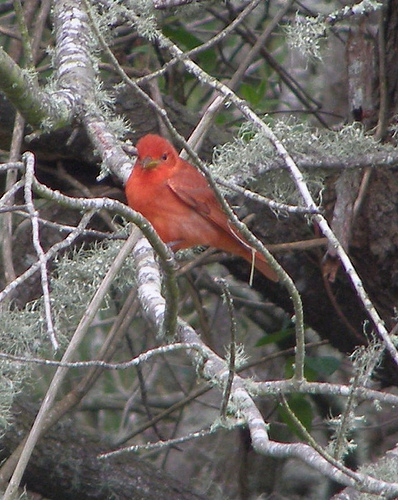
this bird has red feathers, short legs, and short flat beak.
this is a small bird that is completely red and has a small pointed brown beak.
this bird has a red crown, a small and pointed bill, and a red wing
this little bird is mostly pink with a short pointy bill.
all red bird with yellow in the bill and black eyes has a small hear compared with the rest of the body.
this bird has red feathers covering its entire body with a brownish yellow bill.
a small all red bodied bird with a small dark beak.
the bird has a large breast and a small sharp beak. it is red all over.
this bird has a ruby re crown and breast with black eyes.
this particular bird has a belly that is red and black
Species: Summer Tanager